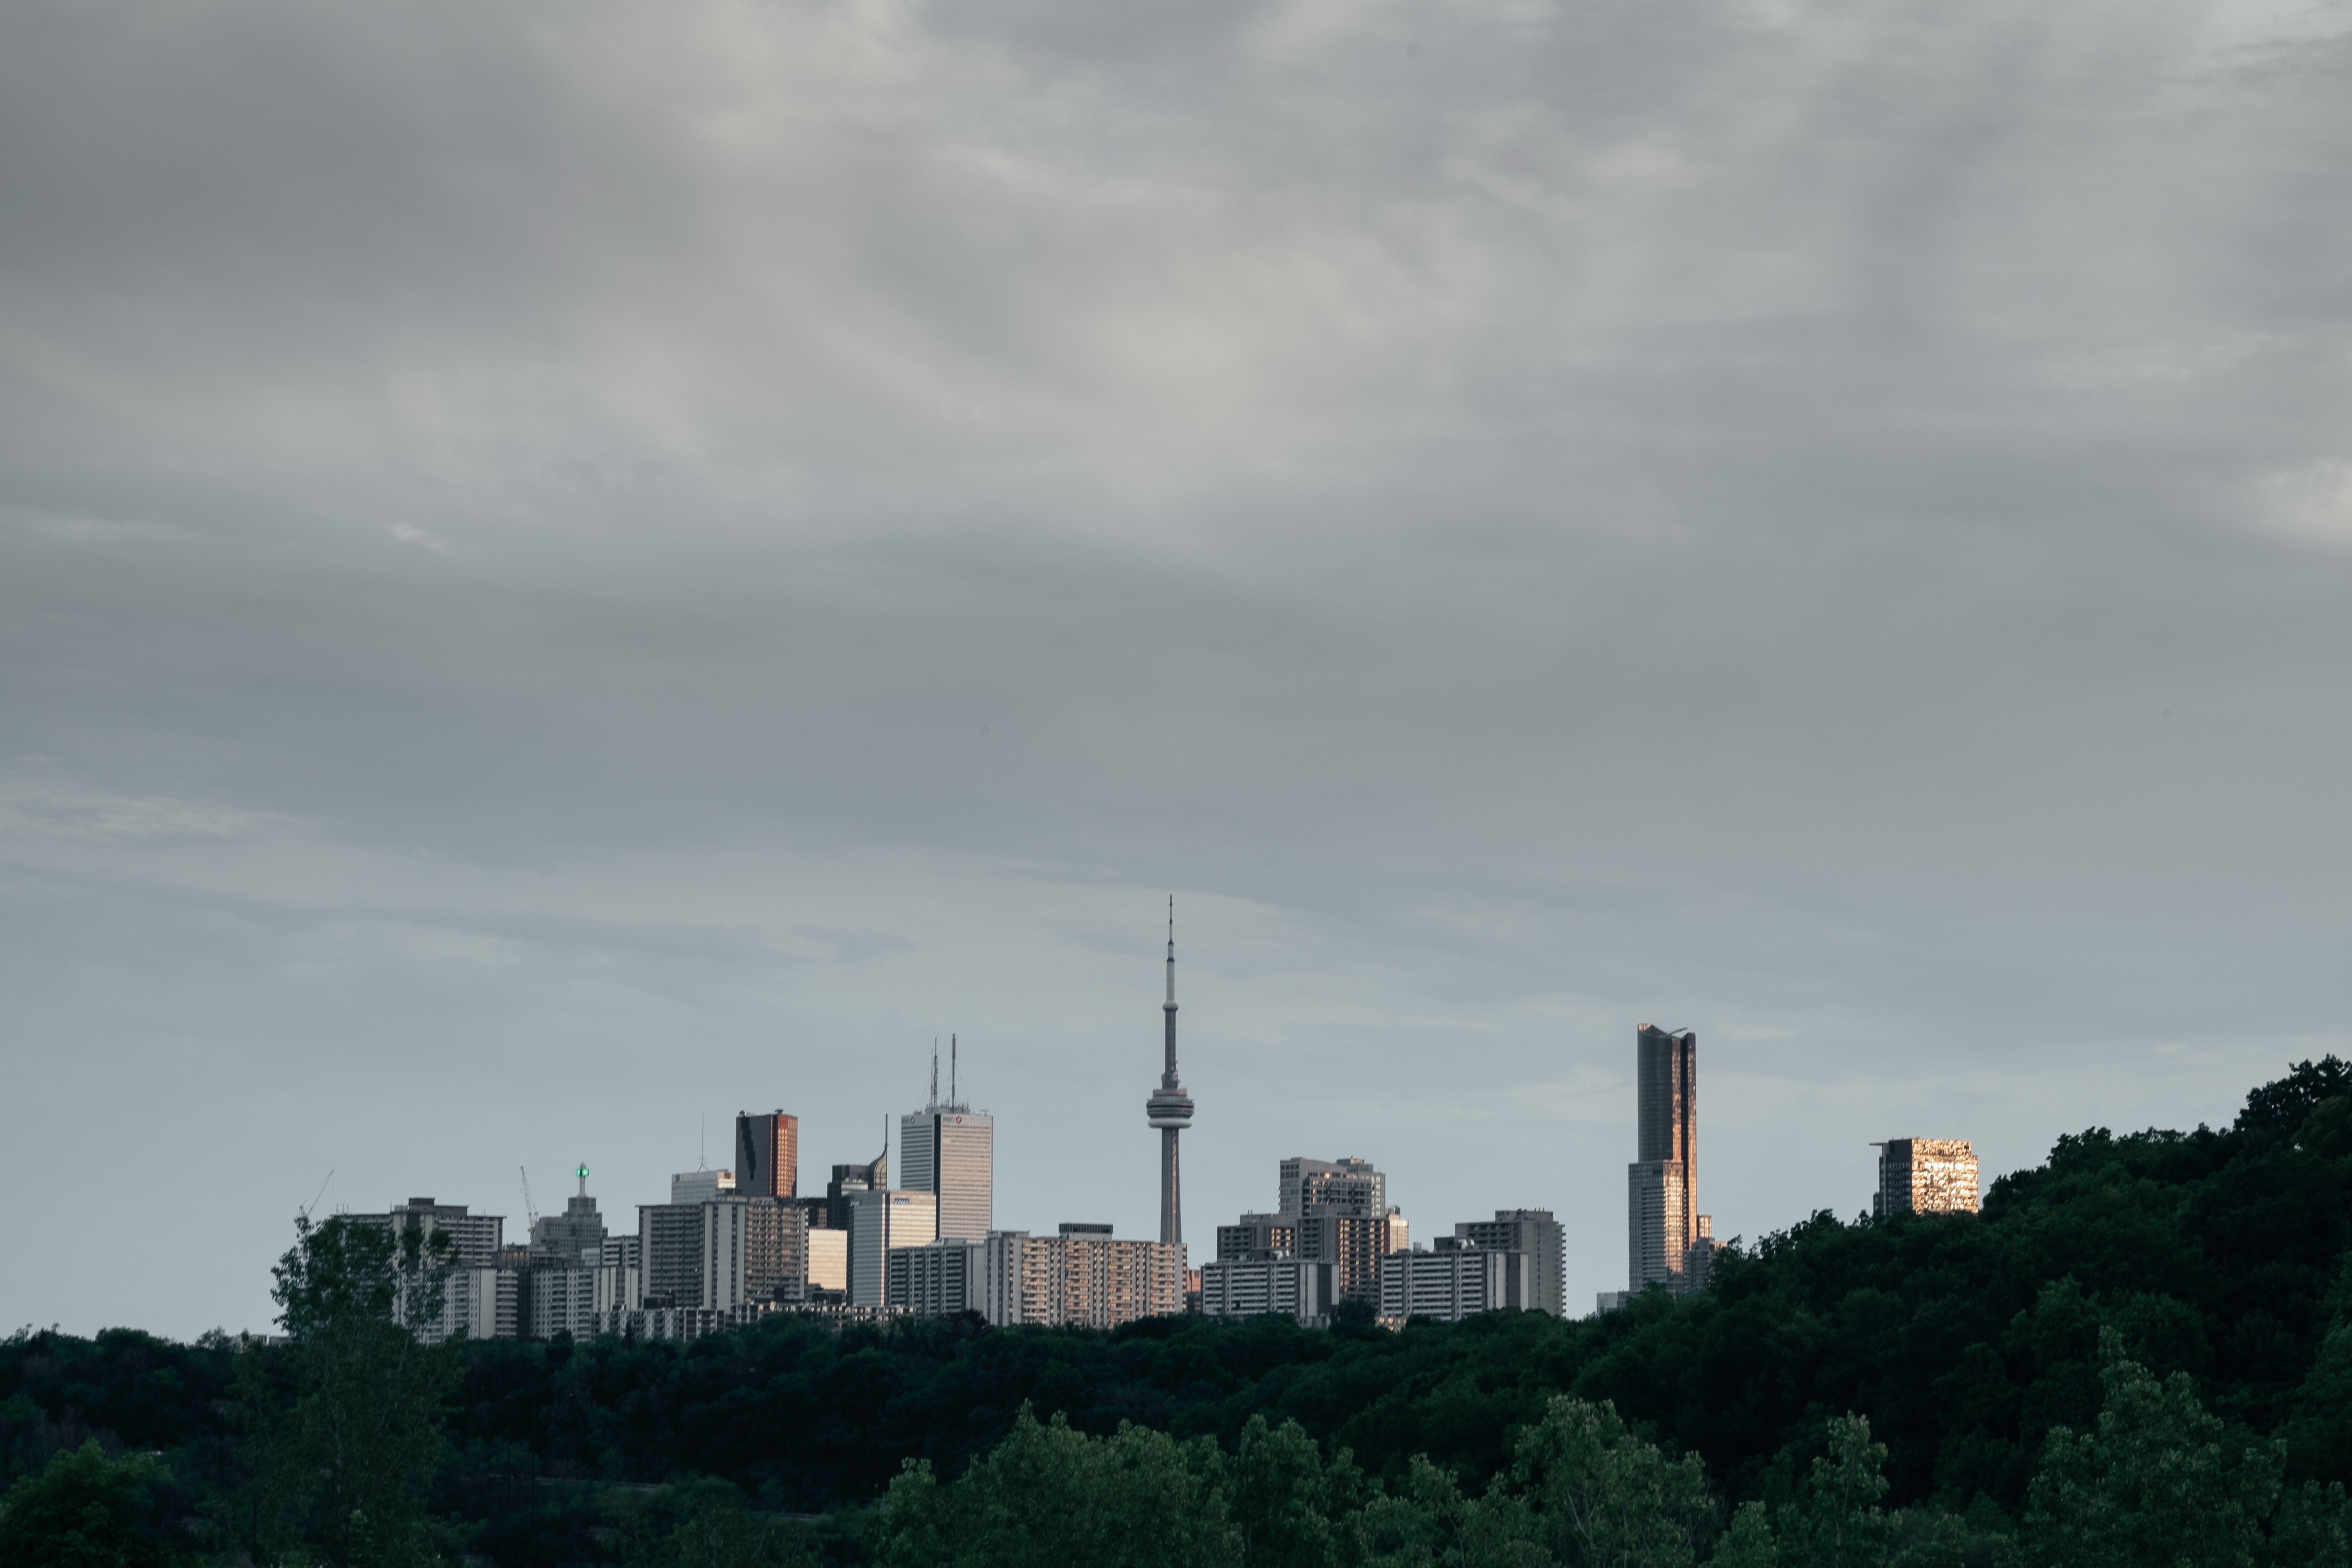
horizon, cloud, sky, skyline, morning, city, skyscraper, cityscape, downtown, dusk, evening, construction, tower, buildings, canada, toronto, high rises, urban area, atmospheric phenomenon, human settlement, atmosphere of earth